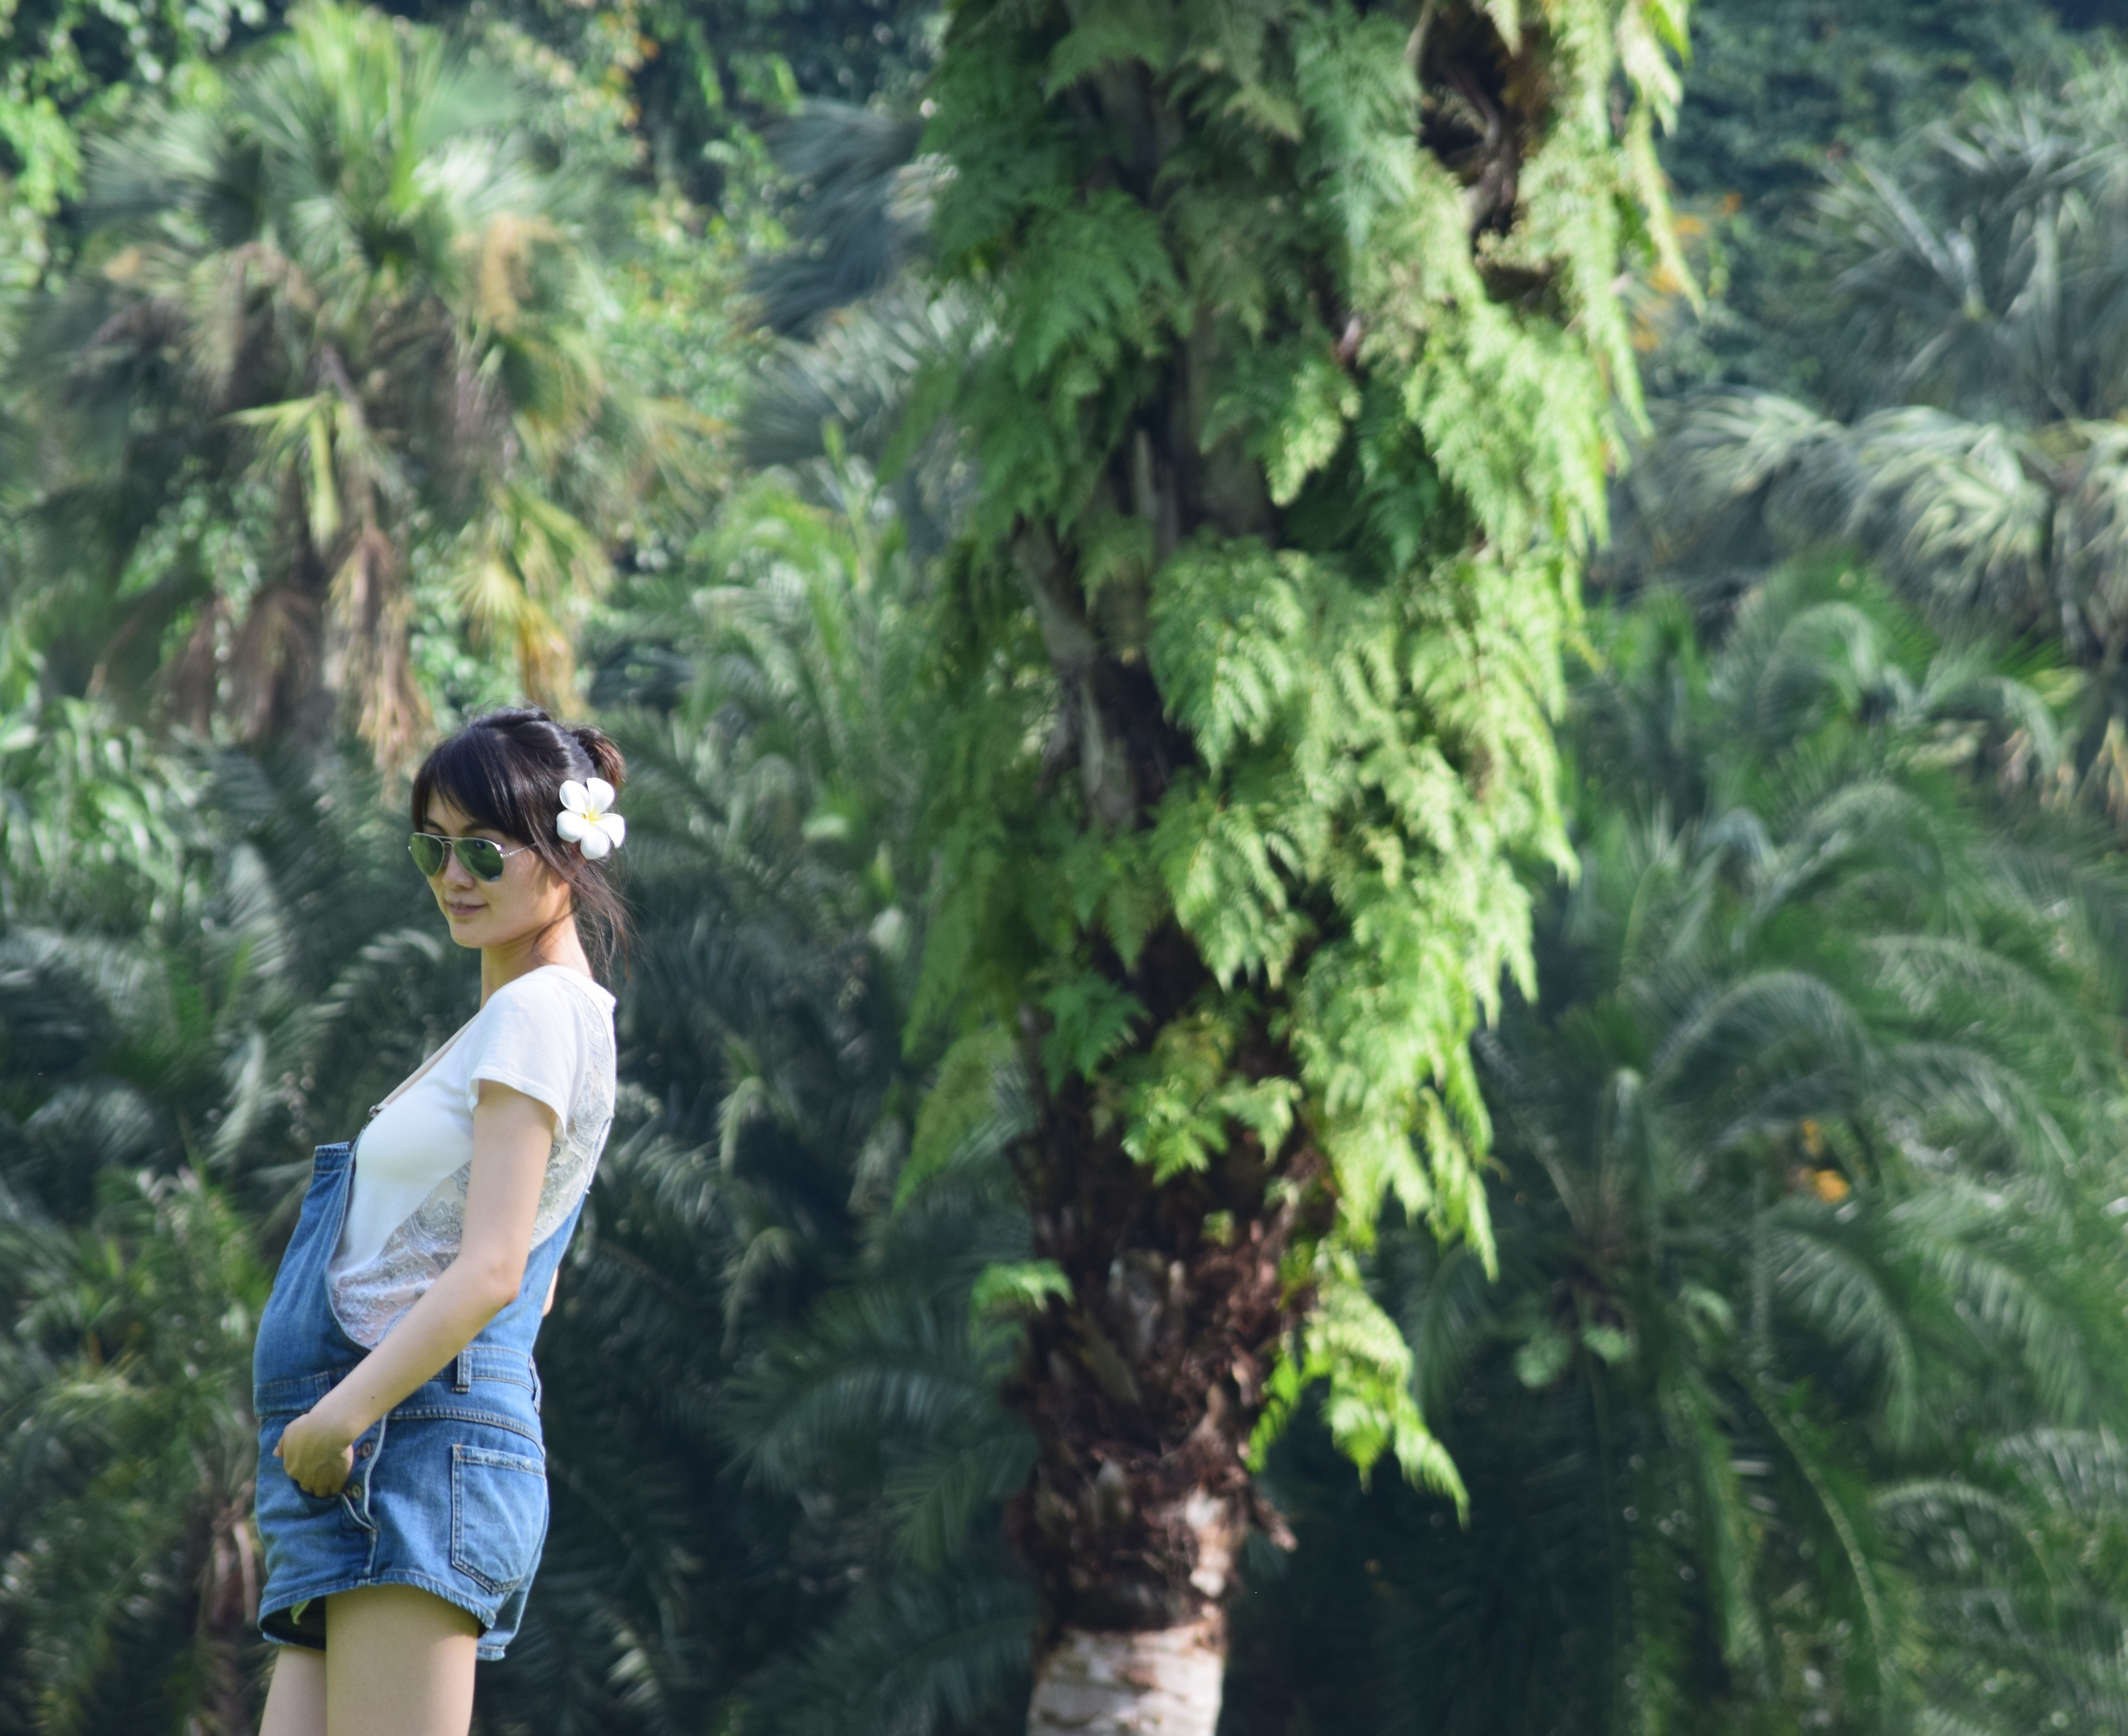
tree, forest, plant, green, jungle, agriculture, shrub, rainforest, plantation, habitat, natural environment, woody plant, land plant